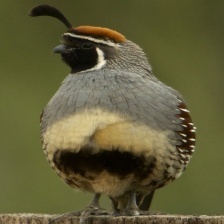
Species: GAMBELS QUAIL
Scientific name: CALLIPEPLA GAMBELII
ImageNet parent category: quail